Rob Liefeld

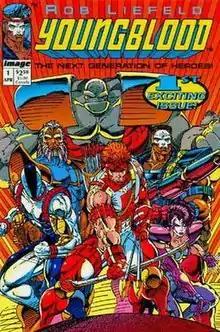
Liefeld's cover to "Youngblood" #1 (April 1992) illustrating several of the most-criticized elements of his art: extensive cross-hatching, large guns and shoulder pads, and hidden feet.

Liefeld has also been criticized for designing characters with an improbable profusion of weapons, accessories, and pouches, a tendency that was subject to parody. For example, during Grant Morrison's run on DC Comics' "Doom Patrol" in the early 1990s, Morrison collaborated with Keith Giffen, Mike Mignola, and Walt Simonson to produce "Doom Force Special" #1 (July 1992), which "vicious[ly]" mocked Liefeld's work on "X-Force".